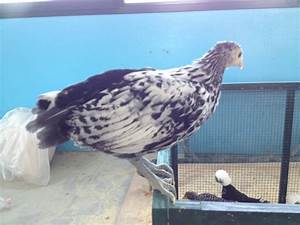
Label: gallina